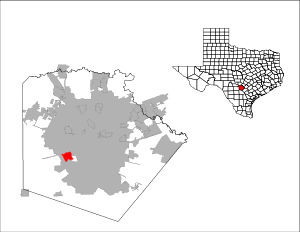
La Lackland Air Force Base est une base de l'United States Air Force située à San Antonio au Texas.